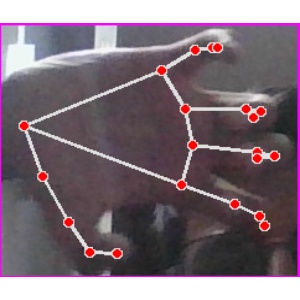
अक्षर: त